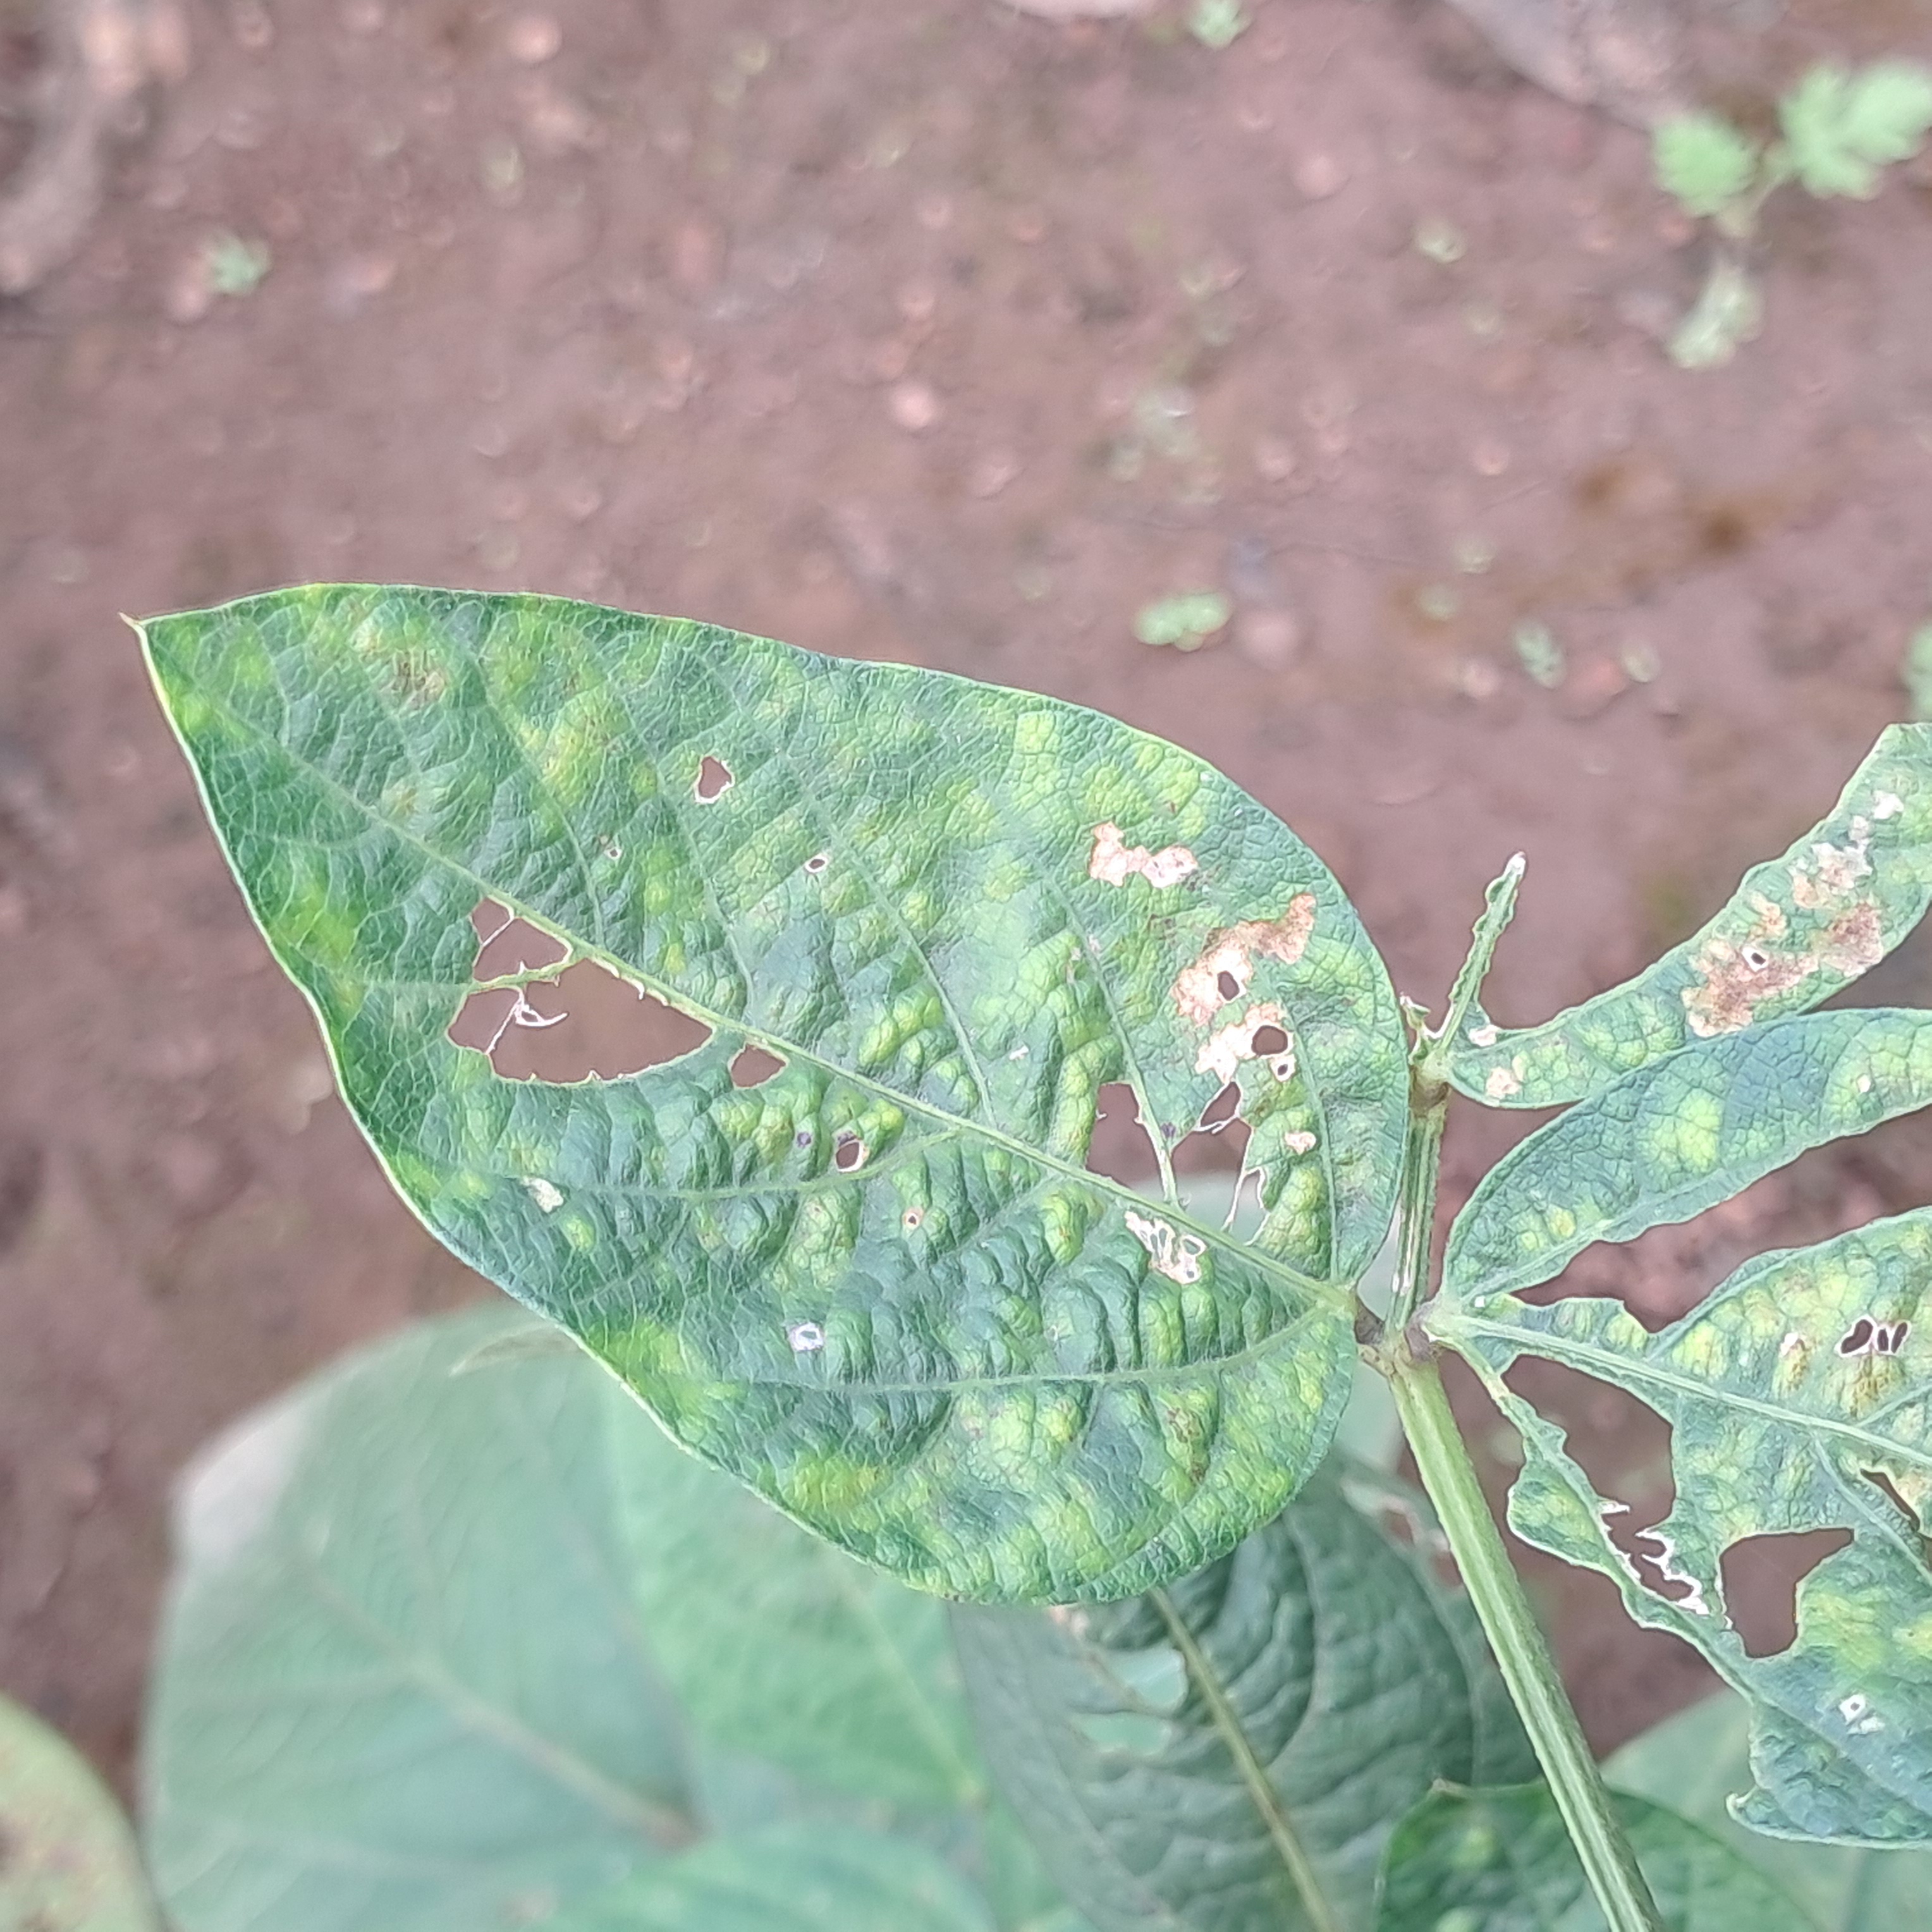
Label: Mosaic